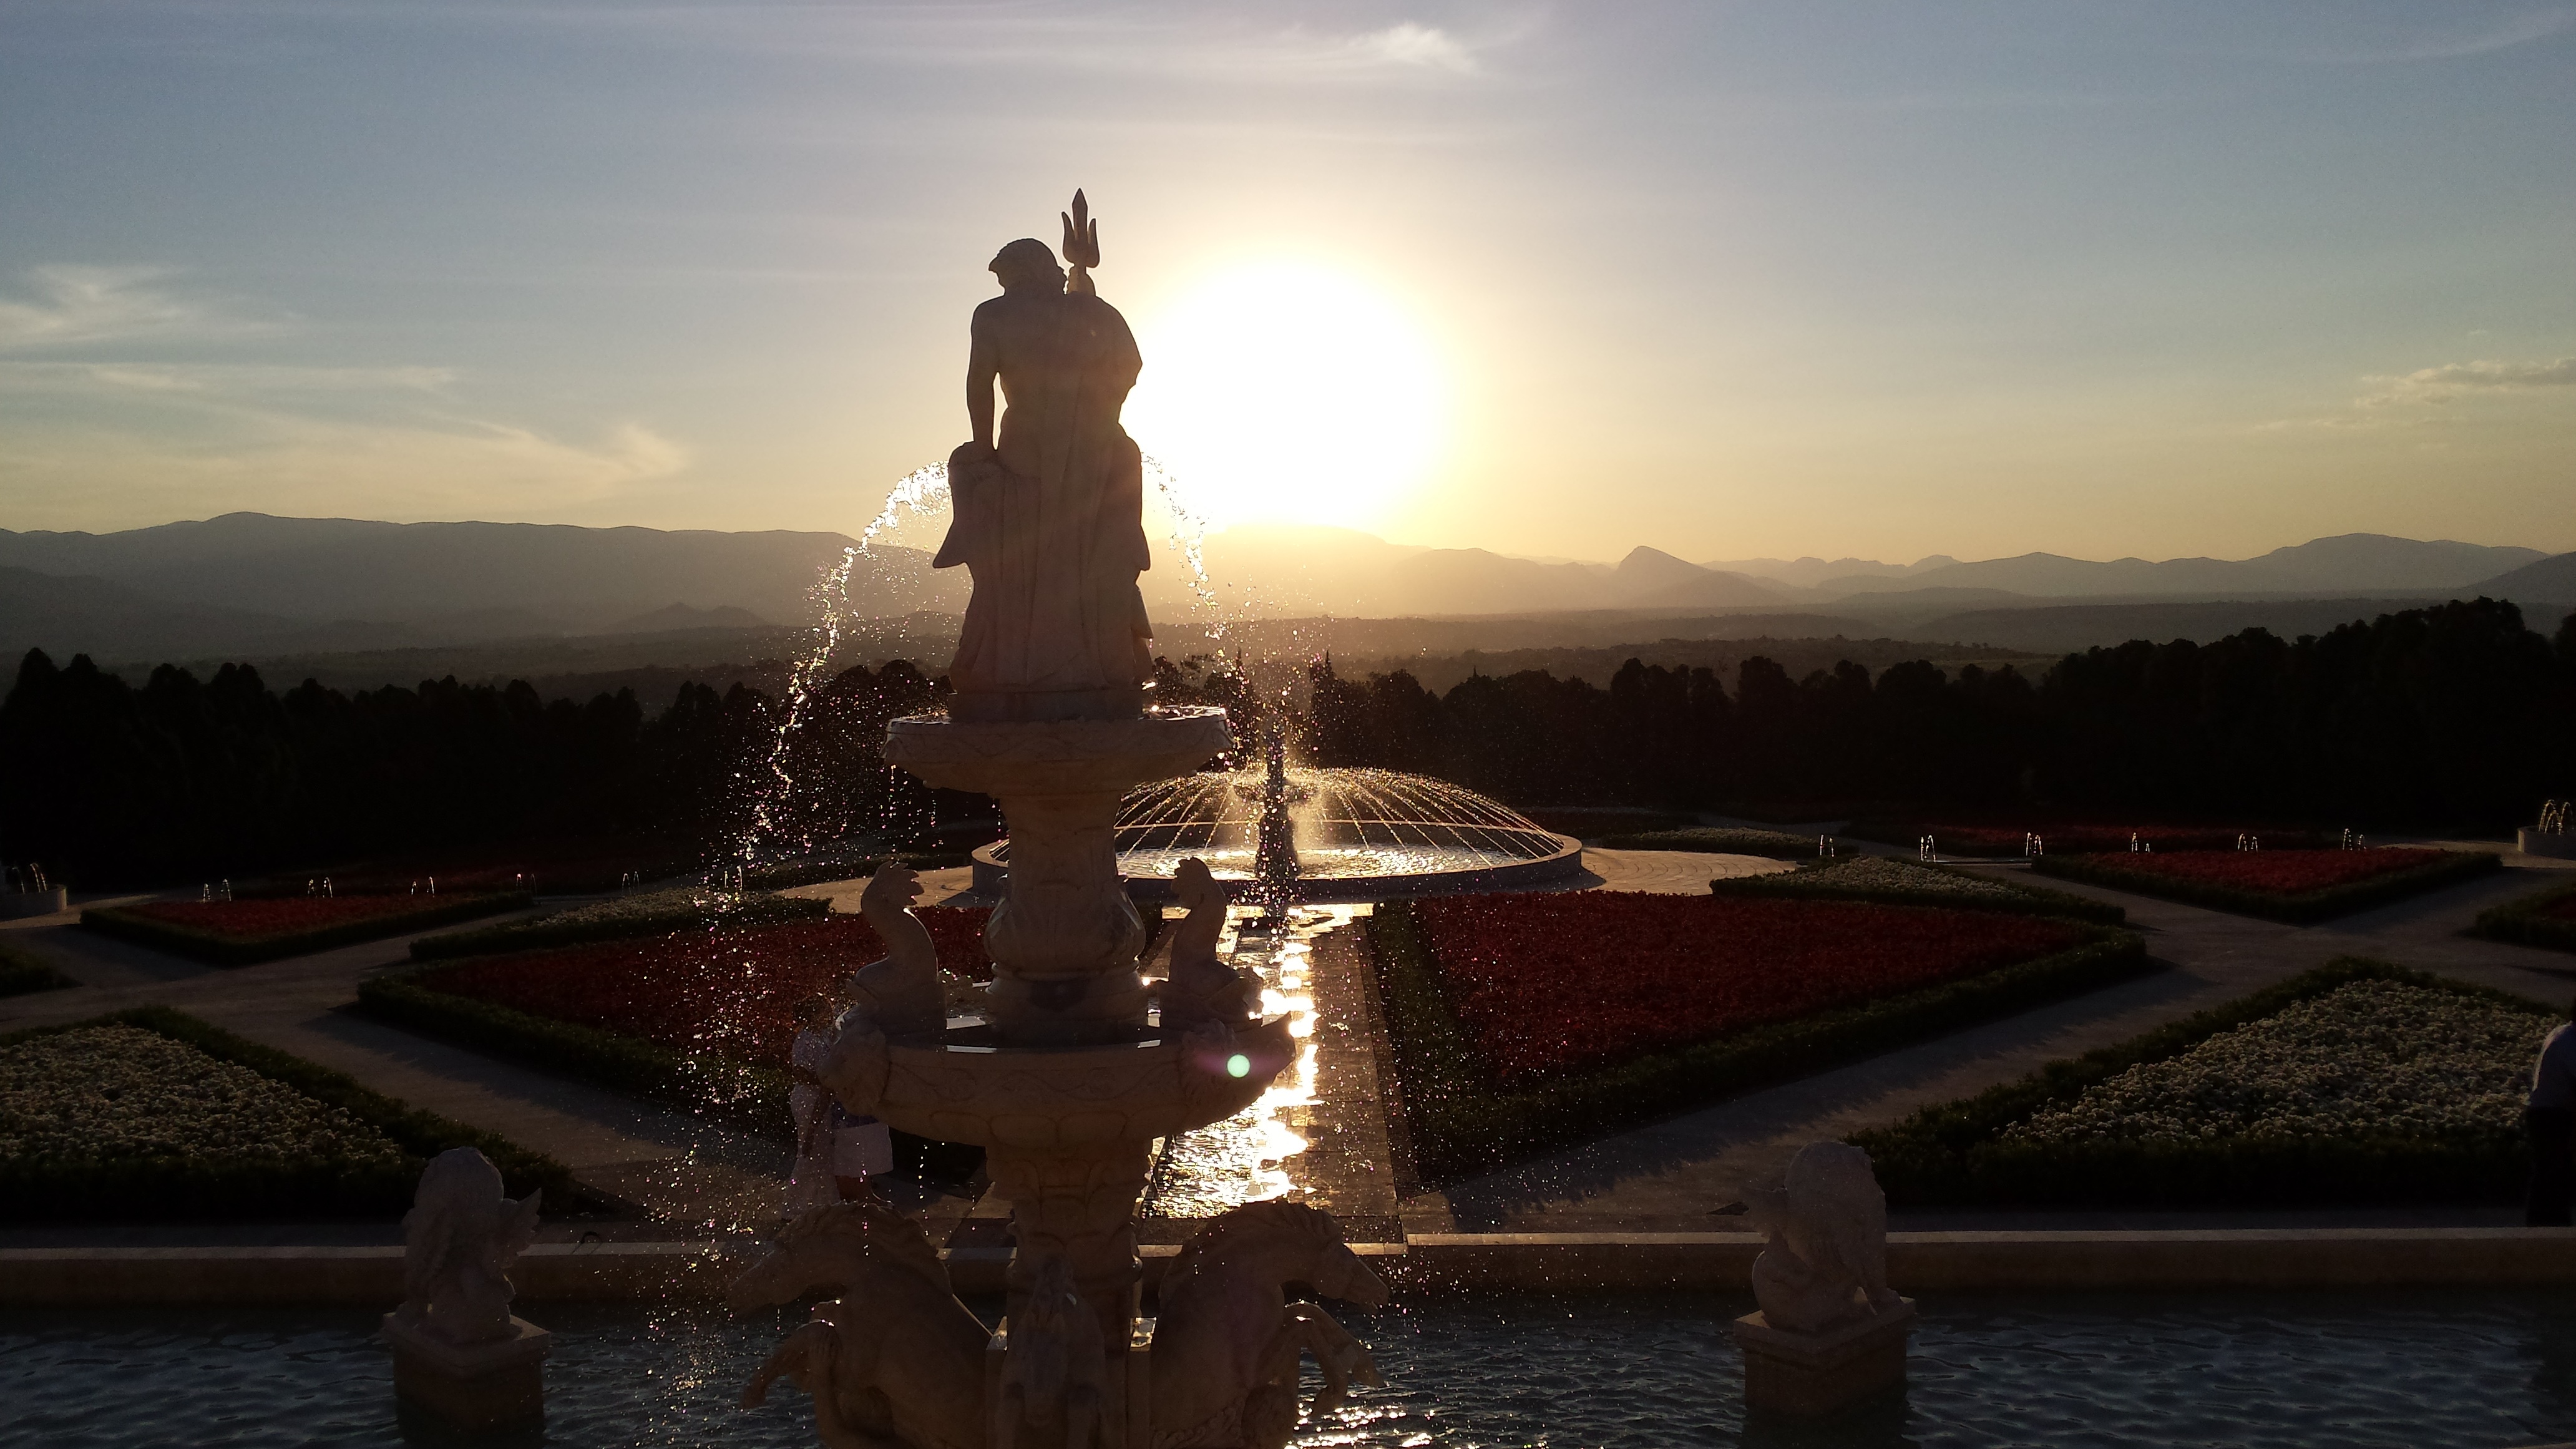
sea, horizon, light, sunrise, sunset, night, sunlight, morning, dawn, monument, summer, vacation, dusk, evening, reflection, tower, landmark, garden, lighting, temple, source, landscapes, gardens, versailles, monuments